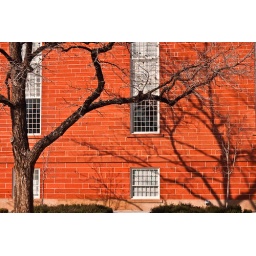
I was more interested in the tree and it's shadow in relation to the tabernacle, rather than the historical building itself. :)